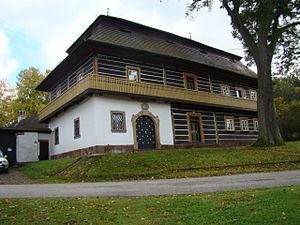
Kruh est une commune du district de Semily, dans la région de Liberec, en République tchèque. Sa population s'élevait à 483 habitants en 2019.